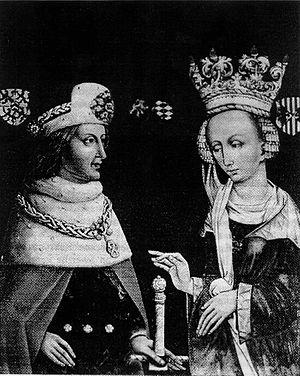
Robert II du Palatinat dit « le Sérieux » en allemand der Harte ou der Ernste fut comte palatin en 1390, puis électeur palatin du Rhin et comte palatin du Haut-Palatinat de 1327 à 1398.
Béatrice de Sicile est la fille de Pierre II de Sicile et d'Élisabeth de Carinthie. Elle vient de la maison d'Aragon.